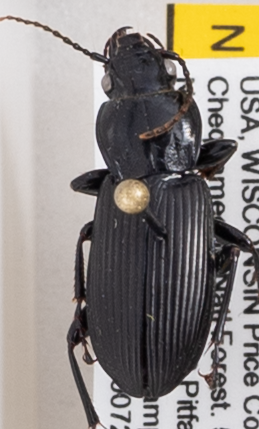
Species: Pterostichus melanarius melanarius
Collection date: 2020-07-28
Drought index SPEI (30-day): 2.09
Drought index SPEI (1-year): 1.69
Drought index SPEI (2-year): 2.09